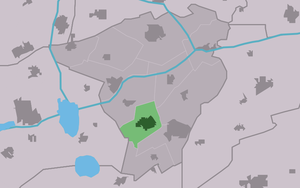
Harkema est un village de la commune néerlandaise d'Achtkarspelen, dans la province de Frise.